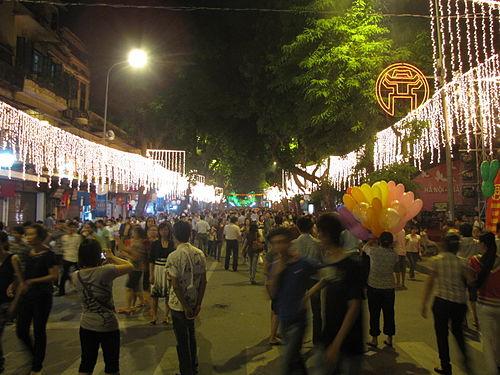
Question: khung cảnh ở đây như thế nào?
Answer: rất đông đúc